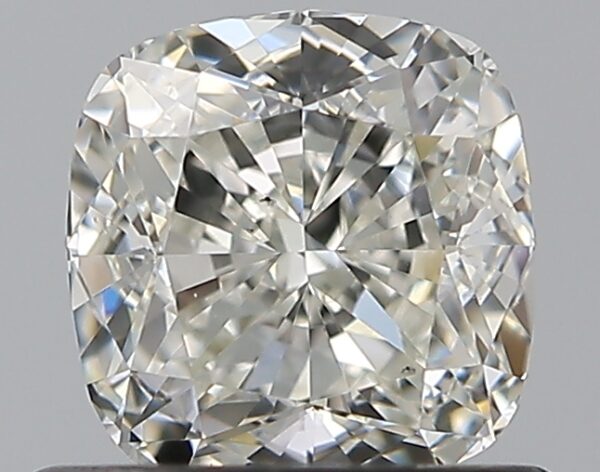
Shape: cushion
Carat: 0.7
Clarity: VS2
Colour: I
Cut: EX
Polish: EX
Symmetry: VG
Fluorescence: N
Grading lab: GIA
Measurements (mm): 5.06 x 4.92 x 3.27